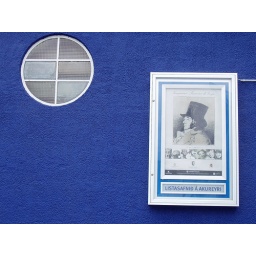
The Great Spanish artist Goya being exhibited in the square box while the rounded window plays the sun up in the blue sky.